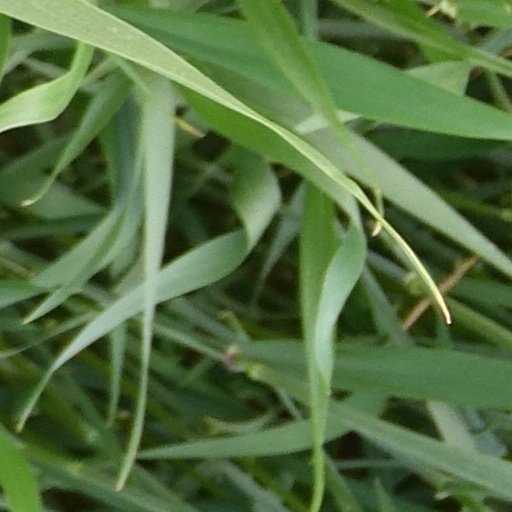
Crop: wheat